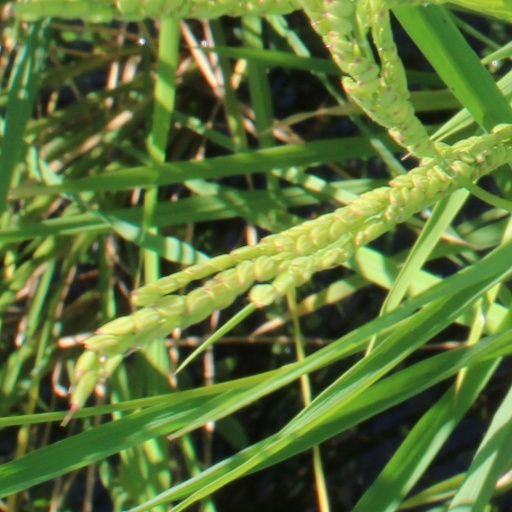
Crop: rice